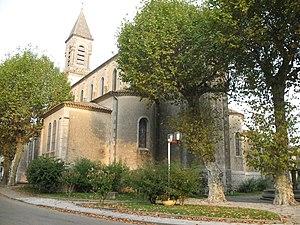
Eglise paroissiale de Pompignan
Pompignan est une commune française située dans le département du Gard, en région Occitanie.